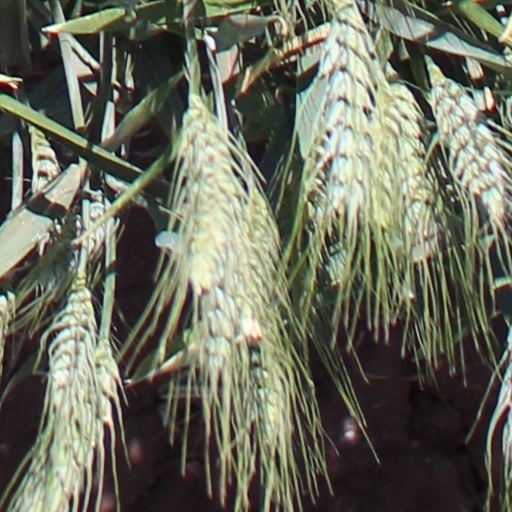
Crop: wheat